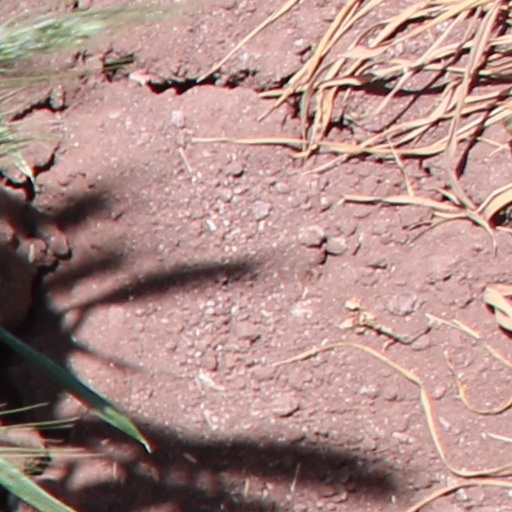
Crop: wheat